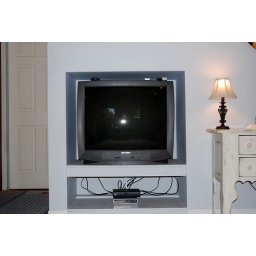
Built in TV space and shelf